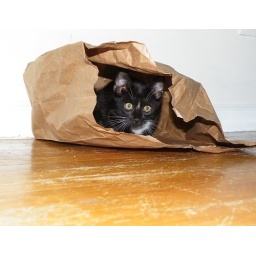
cat in a bag